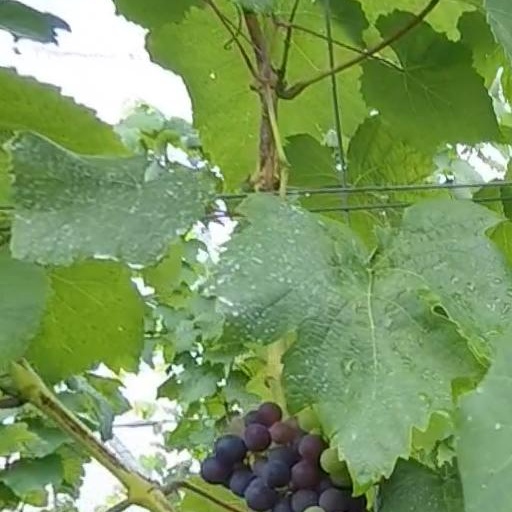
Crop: grape